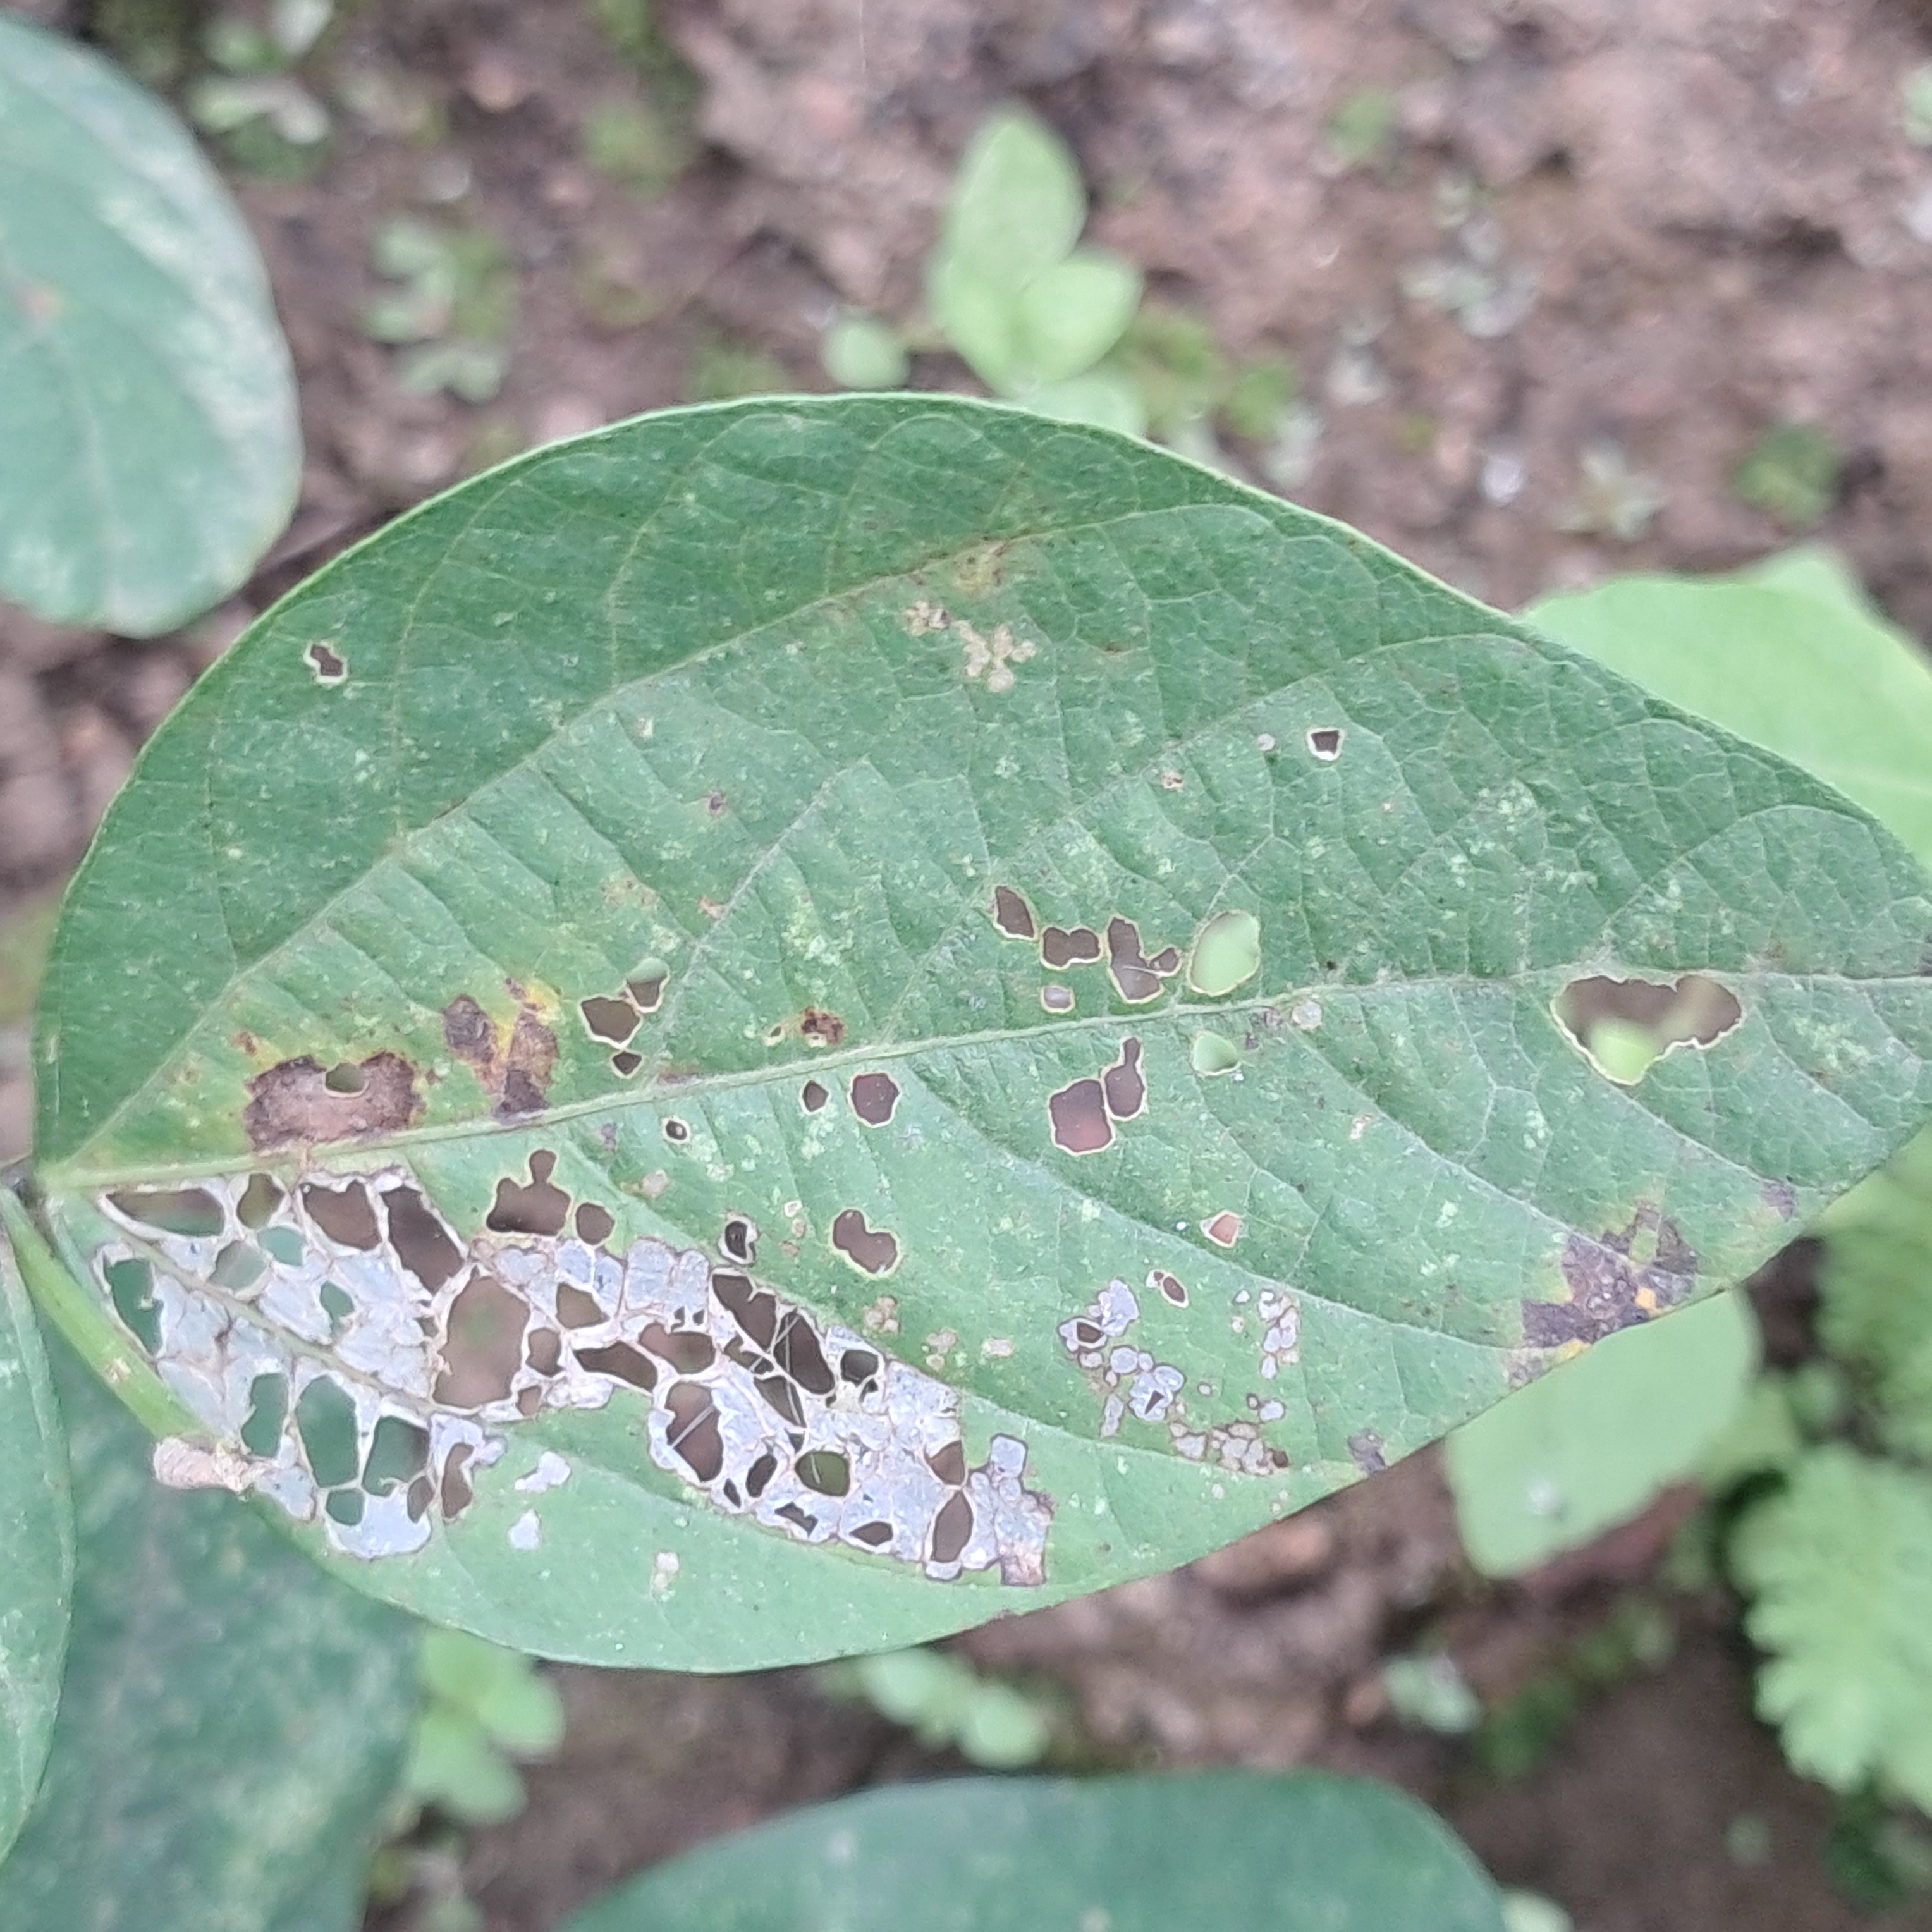
Label: Caterpillar_Semilooper_Pest